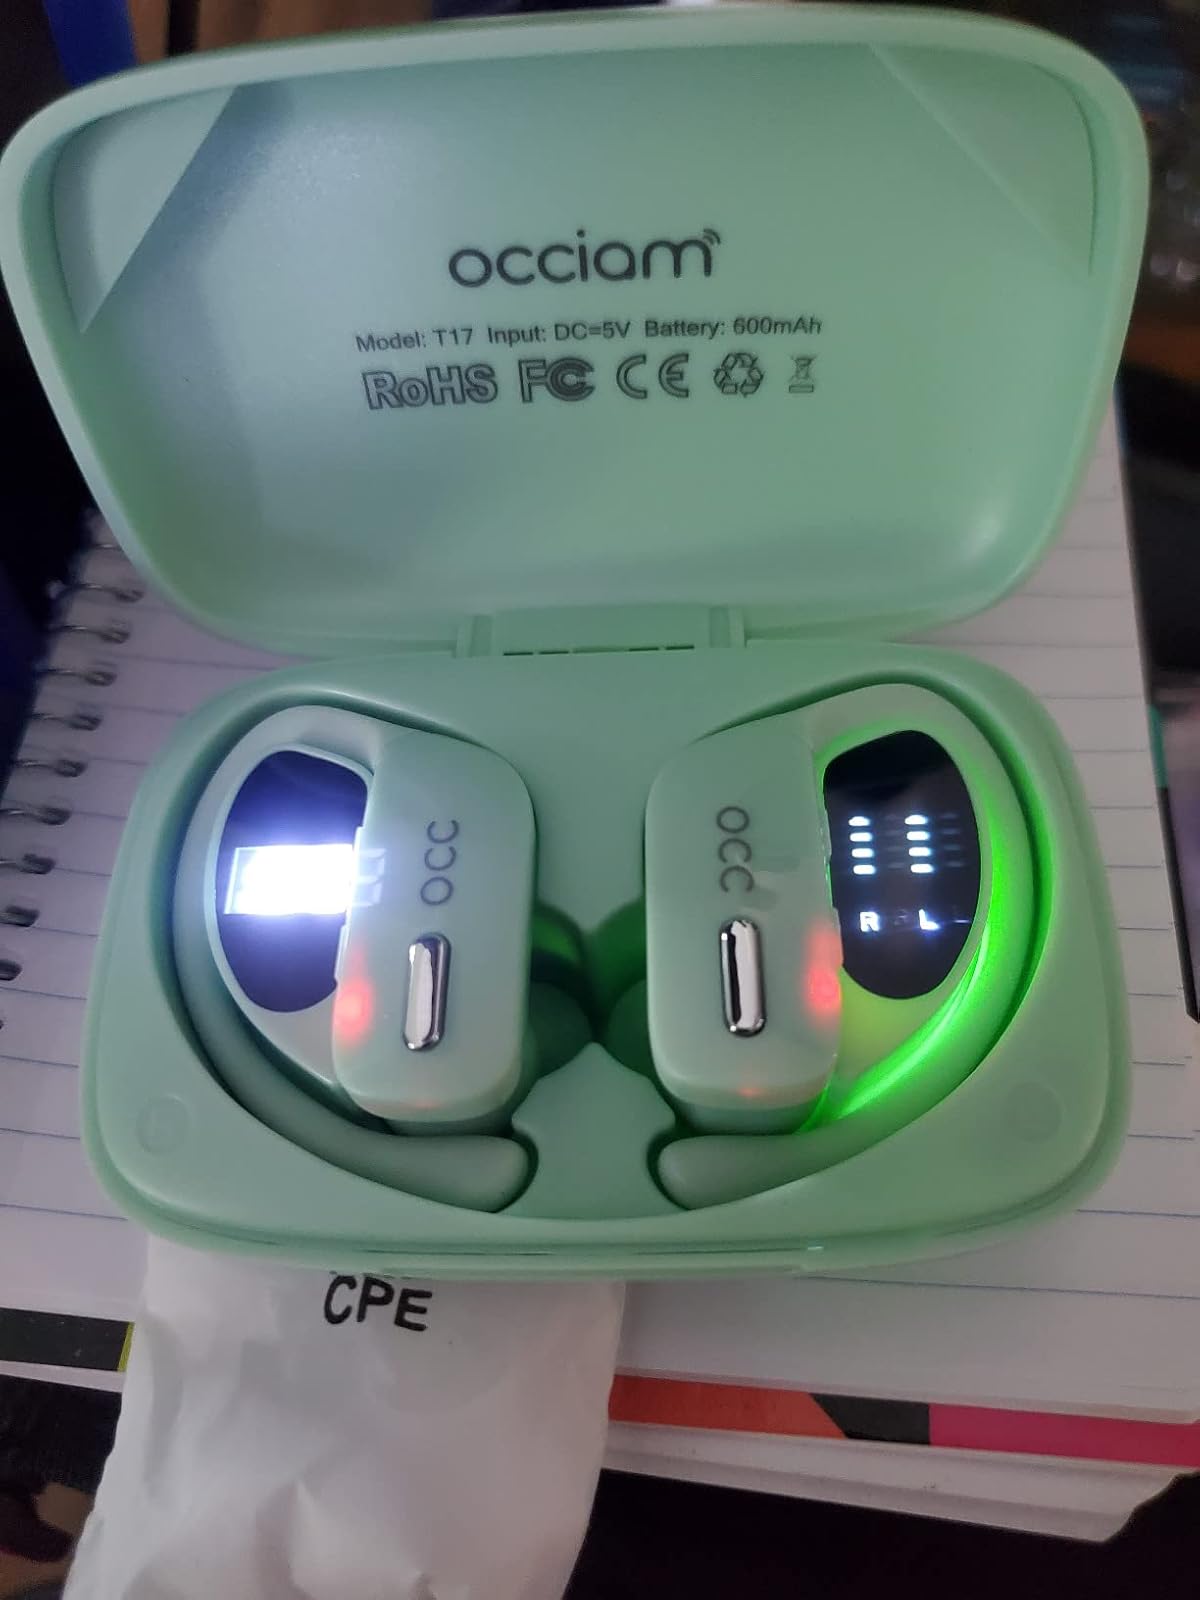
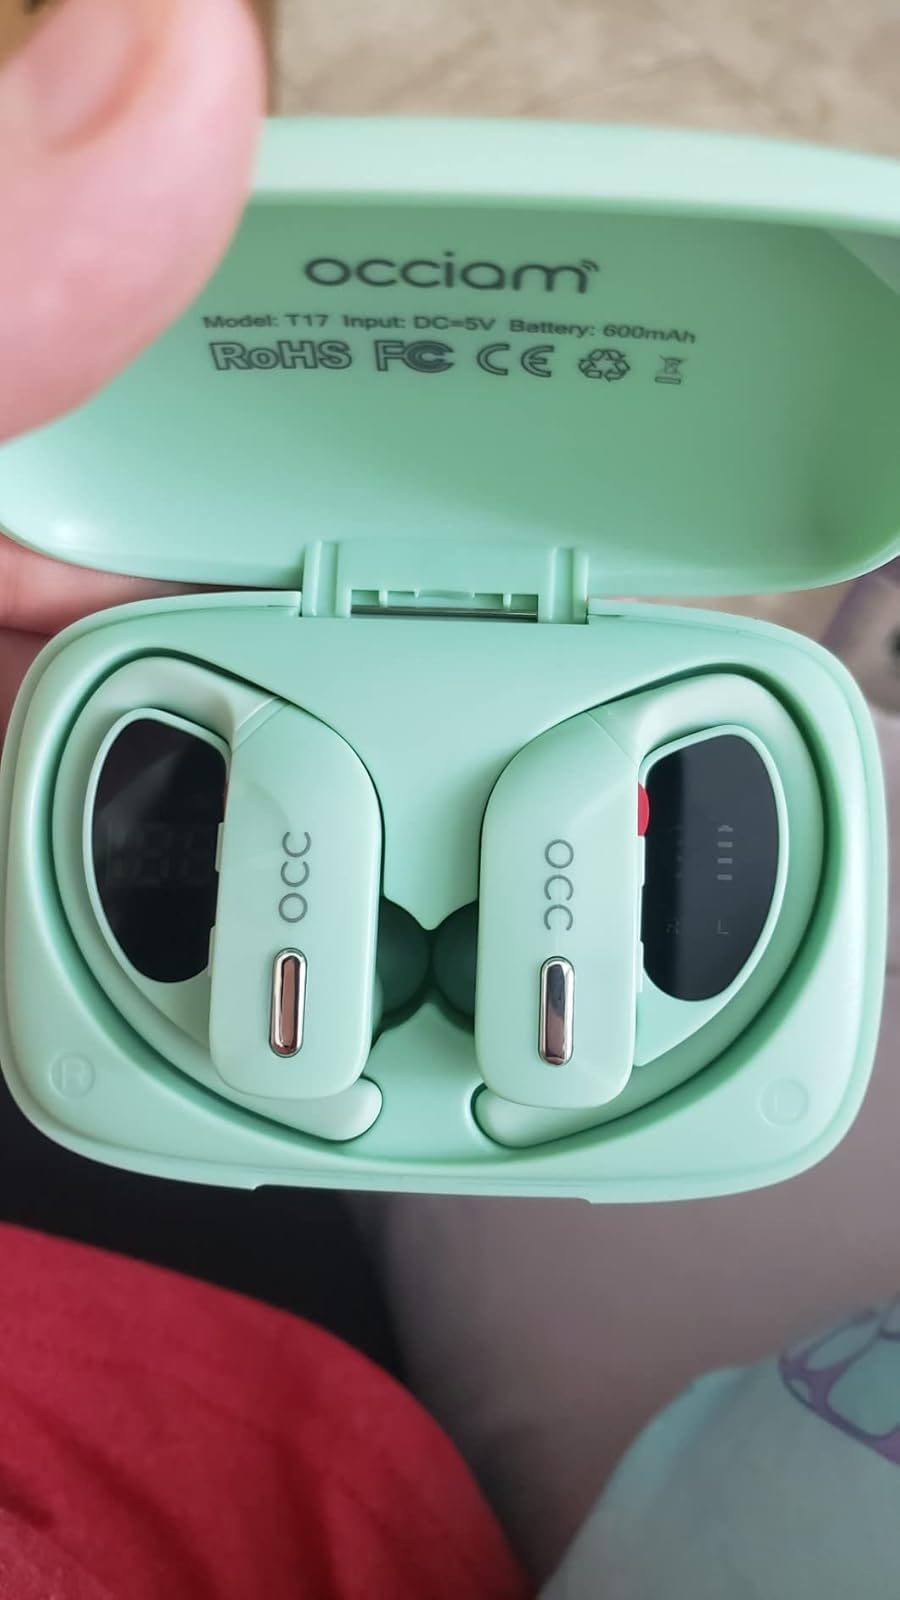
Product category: earbuds
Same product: yes